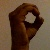
The image shows a hand gesture representing the letter 'O' in Indian Sign Language.